Troponin T

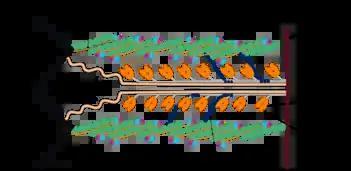
Cardiac sarcomere structure featuring troponin T

Troponin T (shortened TnT or TropT) is a part of the troponin complex, which are proteins integral to the contraction of skeletal and heart muscles. They are expressed in skeletal and cardiac myocytes. Troponin T binds to tropomyosin and helps position it on actin, and together with the rest of the troponin complex, modulates contraction of striated muscle. The cardiac subtype of troponin T is especially useful in the laboratory diagnosis of heart attack because it is released into the blood-stream when damage to heart muscle occurs. It was discovered by the German physician Hugo A. Katus at the University of Heidelberg, who also developed the troponin T assay.